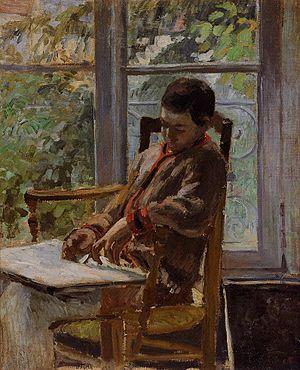
Portrait de Lucien Pissarro par son père Camille Pissarro
Lucien Pissarro est un peintre français, né le 20 février 1863 à Paris, et mort le 10 juillet 1944, à Hewood, Somerset, Royaume-Uni.